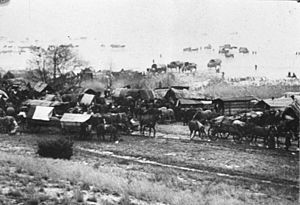
Fordrivelsen af tyskere efter 2. verdenskrig / Fordrivelser efter Nazitysklands nederlag / Sovjetunionen og annekterede områder
Flygtningestrøm ved det Kuriske hav i det nordlige Østpreussen, marts 1945.
Ved 2. verdenskrigs slutning flygtede eller udvistes hovedparten af de tyske befolkningsgrupper i områder uden for det nuværende Tysklands og Østrigs grænser. Det drejede sig især om for det første tidligere tyske områder, som blev annekteret at Polen og Sovjetunionen efter krigen – Østlige Brandenburg, Østpreussen og det meste af Pommern og Schlesien, for det andet om Tjekkoslovakiet, som blev genskabt ud fra det tidligere tjekkoslovakiske område, som havde været besat under krigen, og Sudeterlandet, som var blevet annekteret af Tyskland i 1938, og for det tredje om de tidligere polske områder, som var blevet annekteret eller besat af Tyskland under krigen. For det fjerde drejede det sig om Ungarn, Rumænien, nordlige Jugoslavien og andre stater i Central- og Østeuropa.